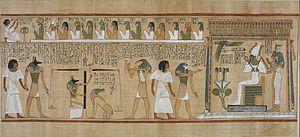
La feuille de papyrus, appelée plus simplement le papyrus, est un support d'écriture obtenu grâce à la transformation des tiges d’une plante, appelée également papyrus. Son invention remonte à près de 5 000 ans. Il était utilisé en Égypte et autour de la mer Méditerranée.
1289-1287 av. J.-C. : révolte au pays de Irem, au Soudan, entre l’an 15 et l’an 18 du règne de Ramsès II. Ramsès intervient. Il ramène 7000 captifs.
L'histoire du livre est celle d'une suite d'innovations technologiques, commerciales et esthétiques qui ont permis d'améliorer la transmission des idées, l'accès à l'information, la conservation des textes, la portabilité et le coût de production. Cette histoire est intimement liée aux contingences politiques et économiques, à l'histoire des idées et des religions.